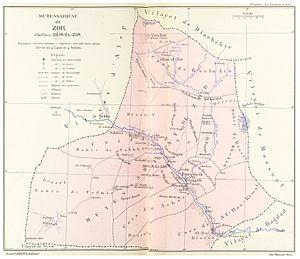
Le sandjak de Zor ou moutassarifat de Zor ou sandjak de Deir ez-Zor est une ancienne division administrative de l'Empire ottoman créée en 1857 avec pour chef-lieu la ville de Deir ez-Zor. Au lendemain de la Première Guerre mondiale au Proche-Orient, il est disputé entre les nationalistes arabes hachémites, le mandat britannique de Mésopotamie et le mandat français en Syrie et au Liban, et finalement rattaché à ce dernier en 1923. Ces territoires se situent dans l'est de la Syrie actuelle.
L'occupation de Zor désigne l'occupation de 1918 à 1920 du sandjak de Zor en Mésopotamie supérieure après la Première Guerre mondiale par des nationalistes irakiens représentant le gouvernement arabe à Damas dirigé par l'émir Fayçal. Contrairement aux intentions des nationalistes irakiens, l'occupation a permis à la région de faire partie de l'État moderne de la Syrie.